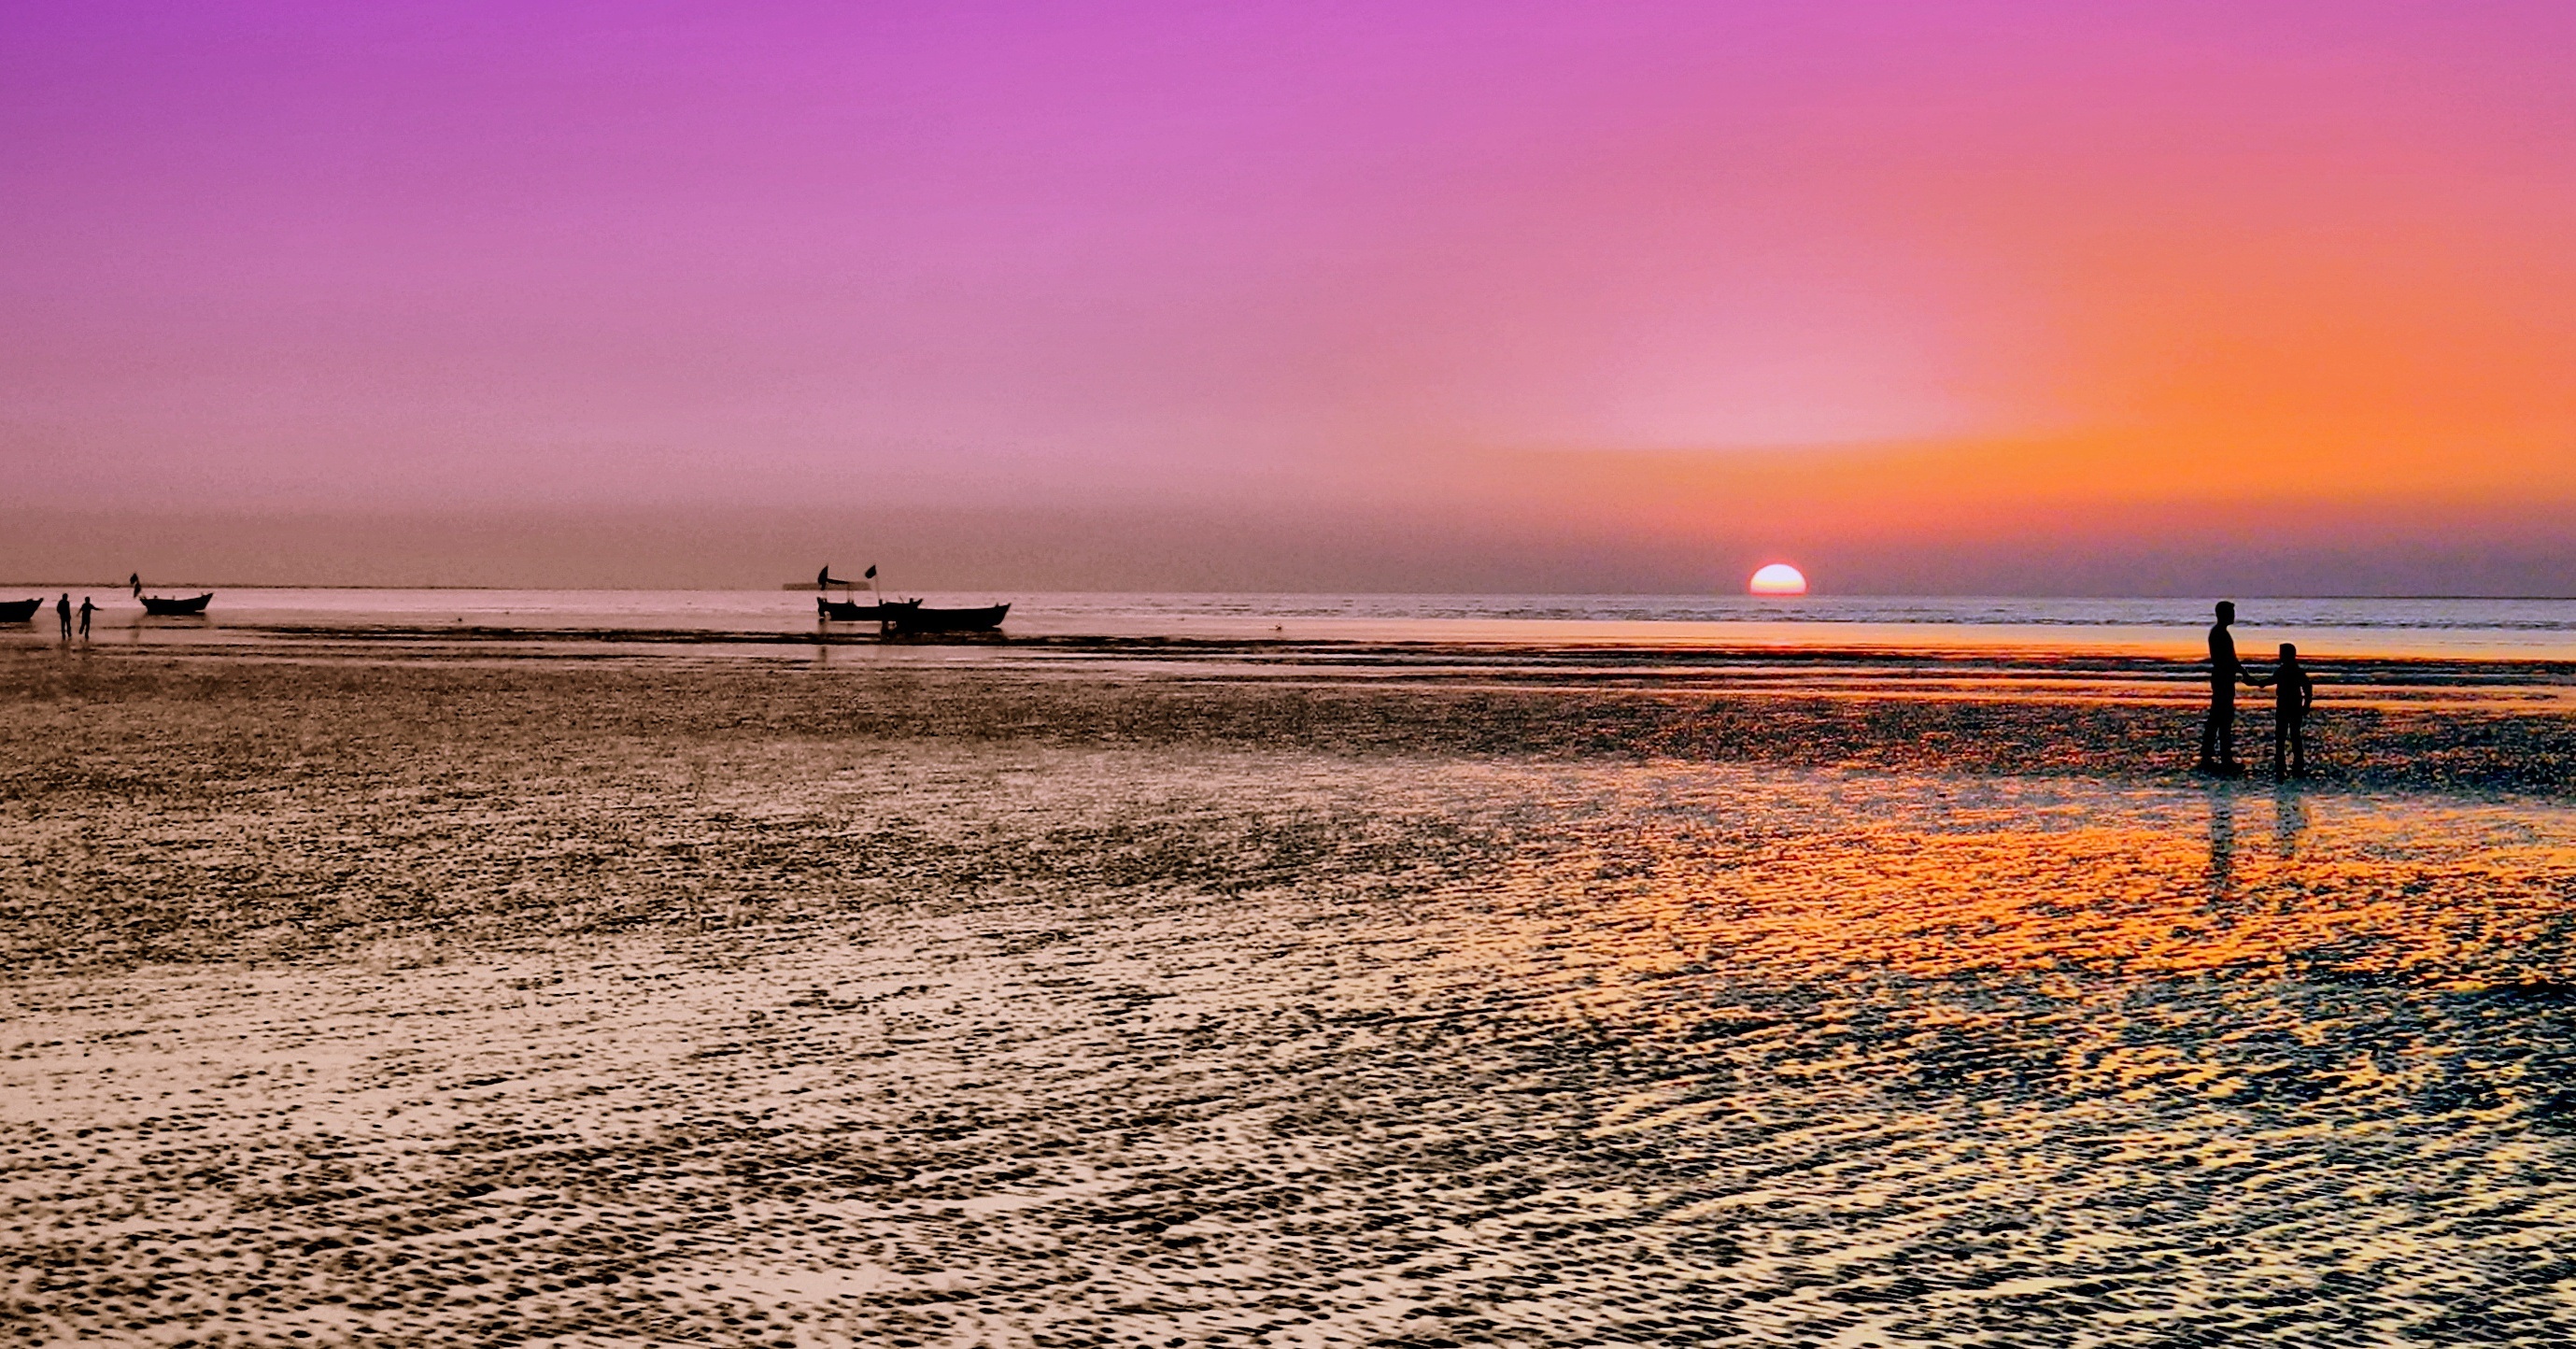
beach, sea, coast, sand, ocean, horizon, sunrise, sunset, sunlight, morning, shore, wave, dawn, pier, dusk, evening, body of water, wind wave